Maastricht

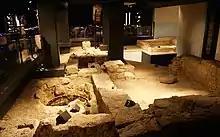
Roman sanctuary in the basement of Hotel Derlon

Neanderthal remains have been found to the west of Maastricht (Belvédère excavations). Of a later date are Palaeolithic remains, between 8,000 and 25,000 years old. Celts lived here around 500 BC, at a spot where the river Meuse was shallow and therefore easy to cross.